Wisconsin Educational Communications Board

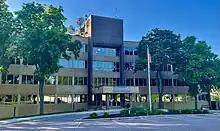
The Wisconsin Educational Communications Board/Public Broadcasting facility along the Madison Beltline, where PBS Wisconsin and Wisconsin Public Radio are also headquartered and master control is based from. Actual studio operations are based within Vilas Hall on the UW campus.

The ECB is established and governed by state statute: WI Stat § 39.11 (2015), with additional legislation modifying its status, funding and governance